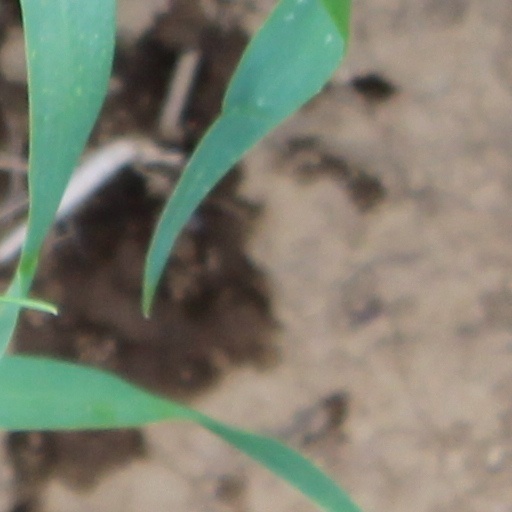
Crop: wheat